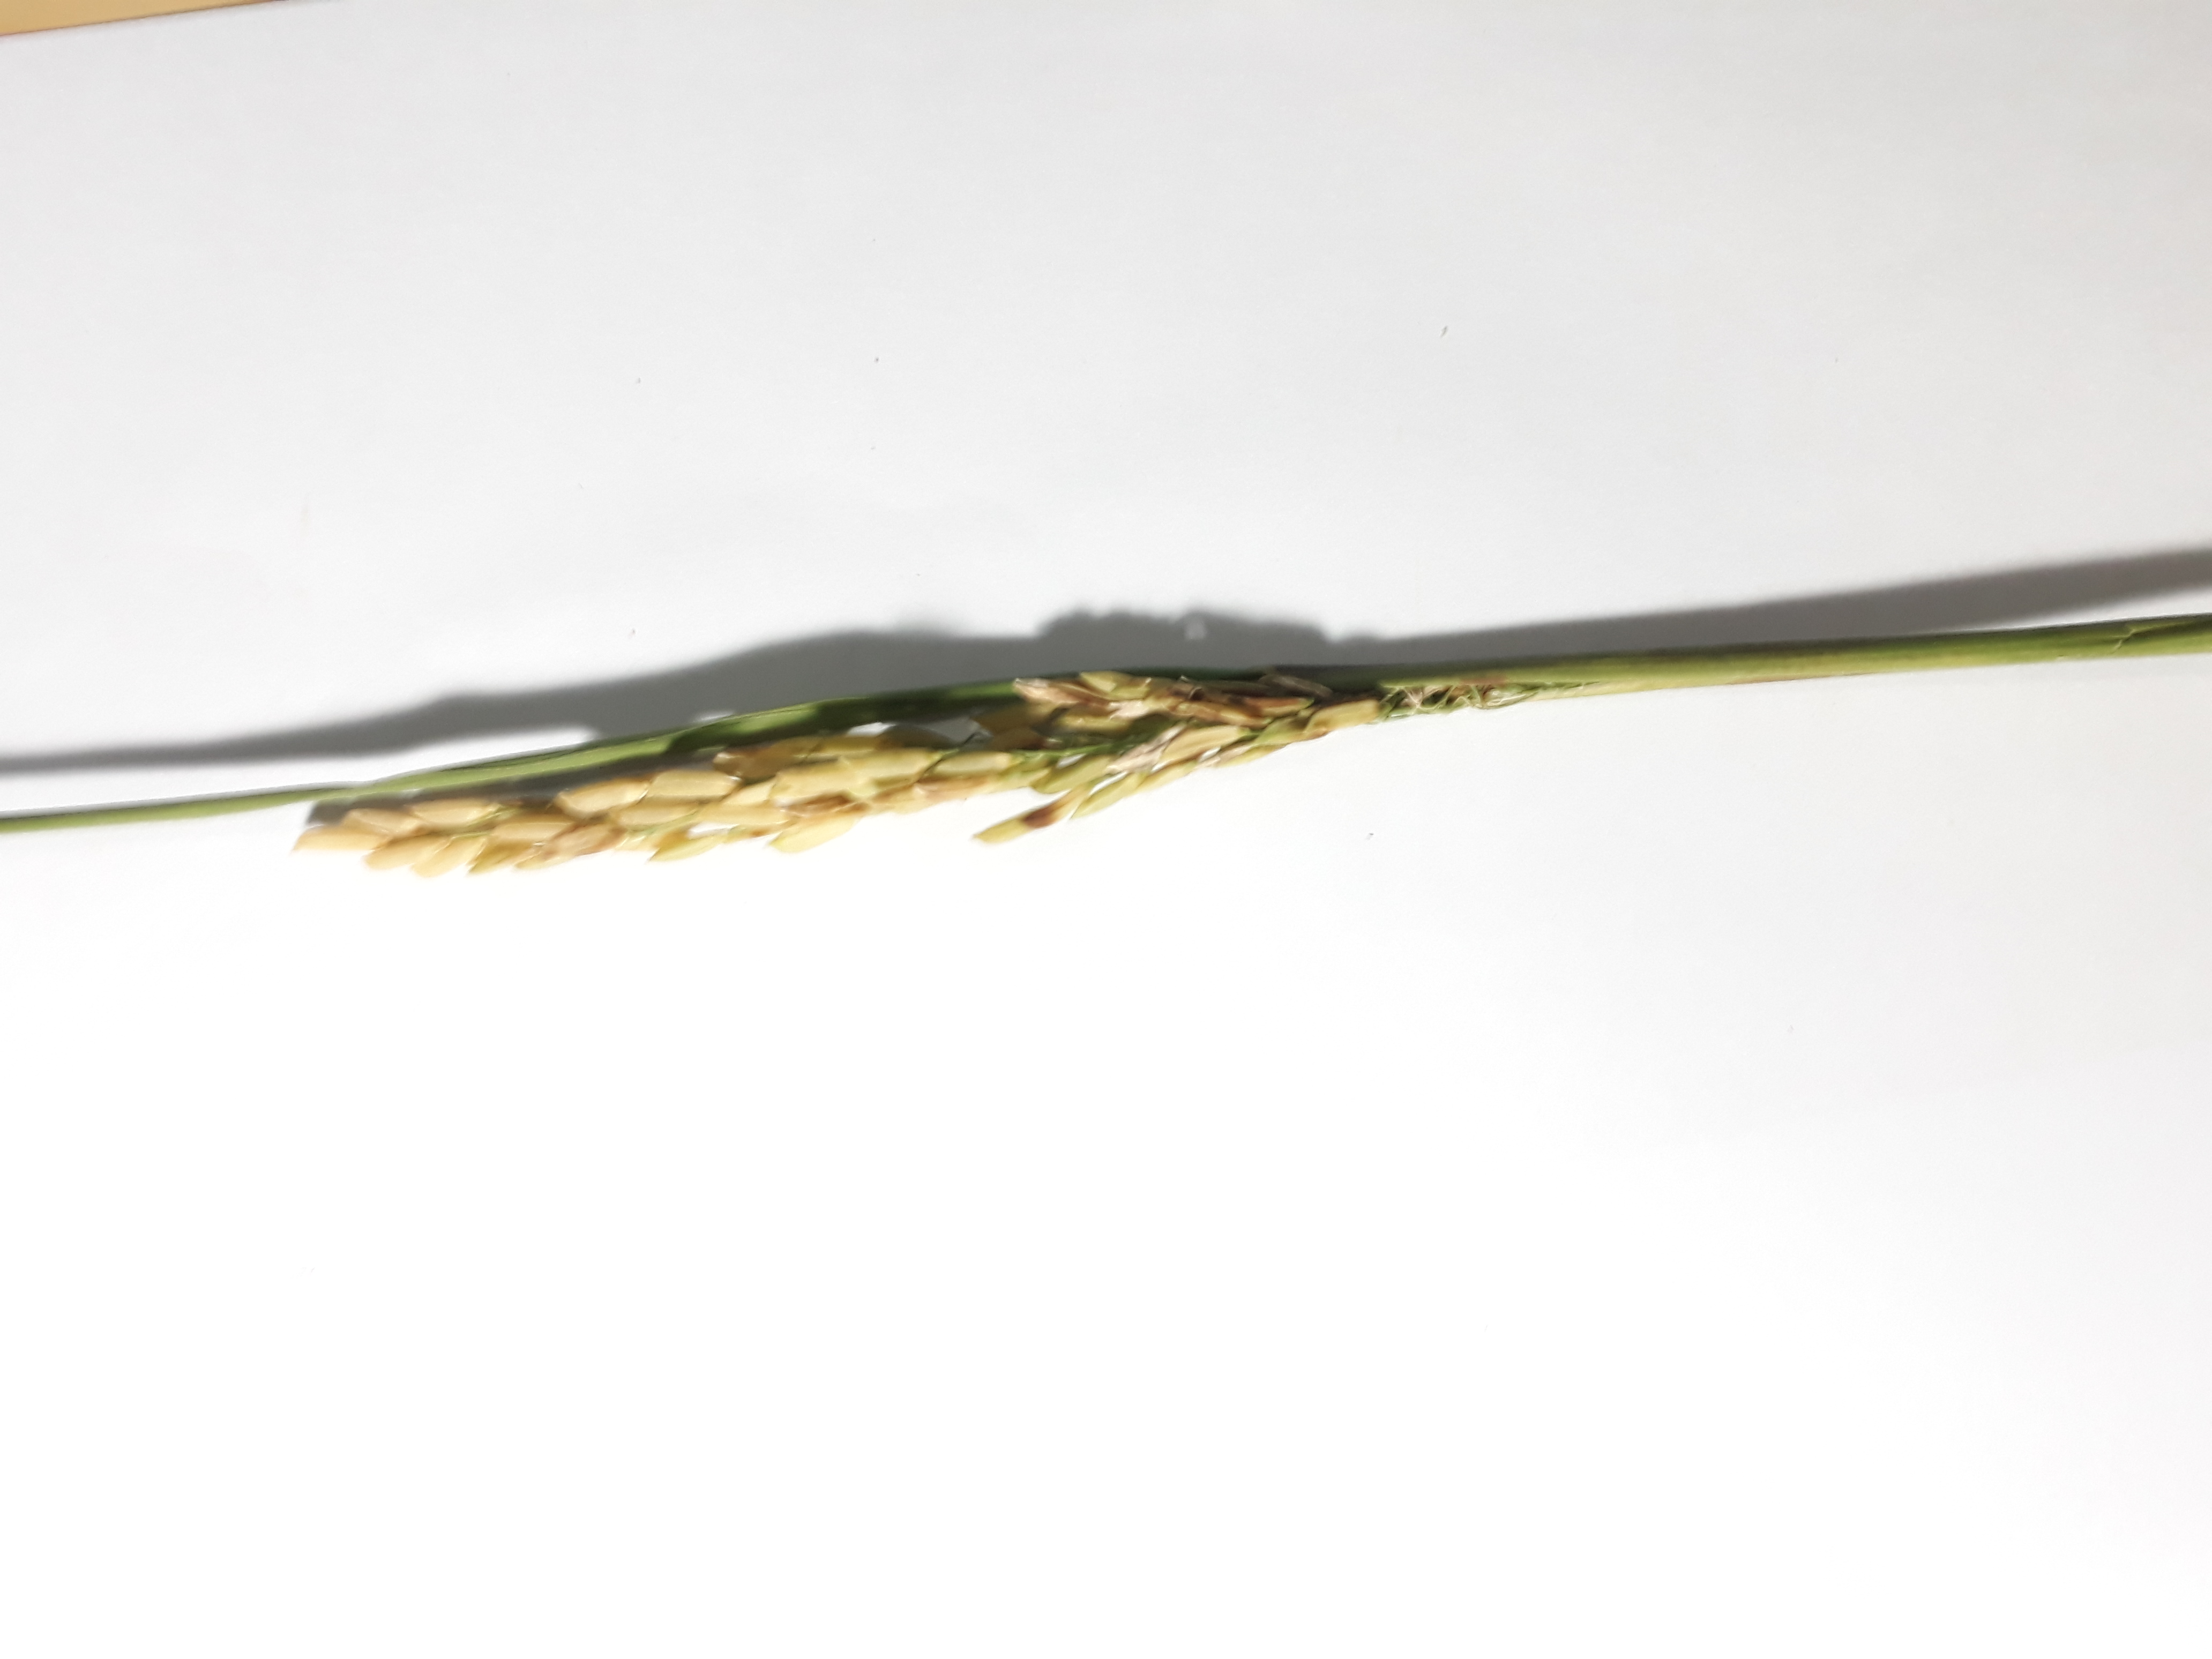
Label: Damaged